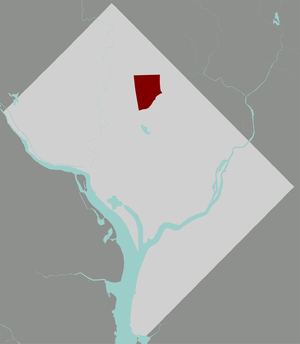
fr:Petworth, en rouge, dans fr:Washington (disctrict de Columbia).
Shirley Ann Jackson née le 5 août 1946 à Washington dans le district de Columbia aux États-Unis, est une physicienne américaine, spécialisée dans le domaine de la physique des matières condensées et des matériaux opto-électroniques. Elle a été nommée 18ᵉ présidente de l'Institut polytechnique Rensselaer le 1ᵉʳ juillet 1999. En 1973, elle est devenue la première femme afro-américaine à obtenir un doctorat du Massachusetts Institute of Technology en physique nucléaire.